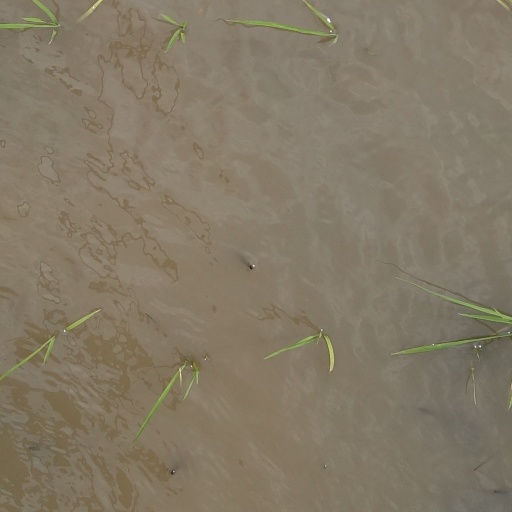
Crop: rice